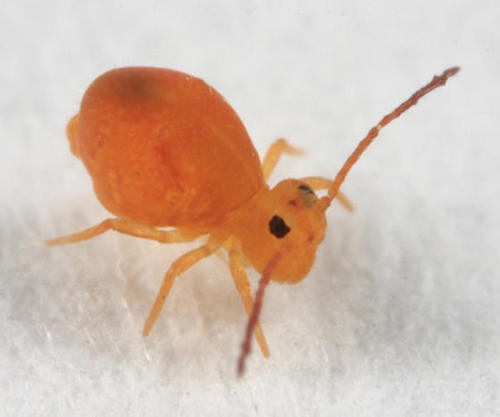
Scientific name: Anartia jatrophae
Common name: White peacock
Family: Nymphalidae
Order: Lepidoptera
Pollinator type: Primary pollinator
Habitat: Gardens, parks, and open areas
Geographic range: Southern United States to Argentina
Conservation status: Least Concern